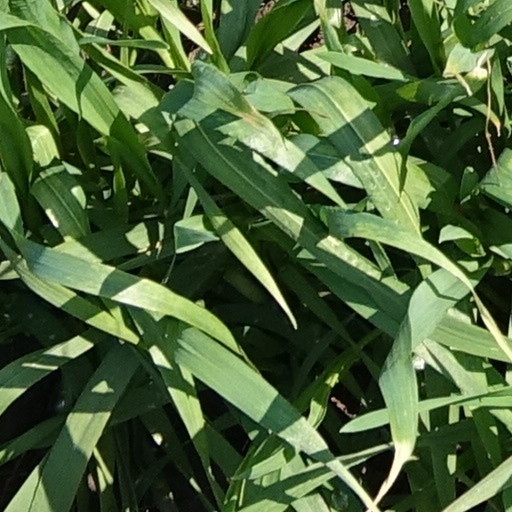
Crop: wheat